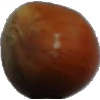
Label: Nut Forest 1